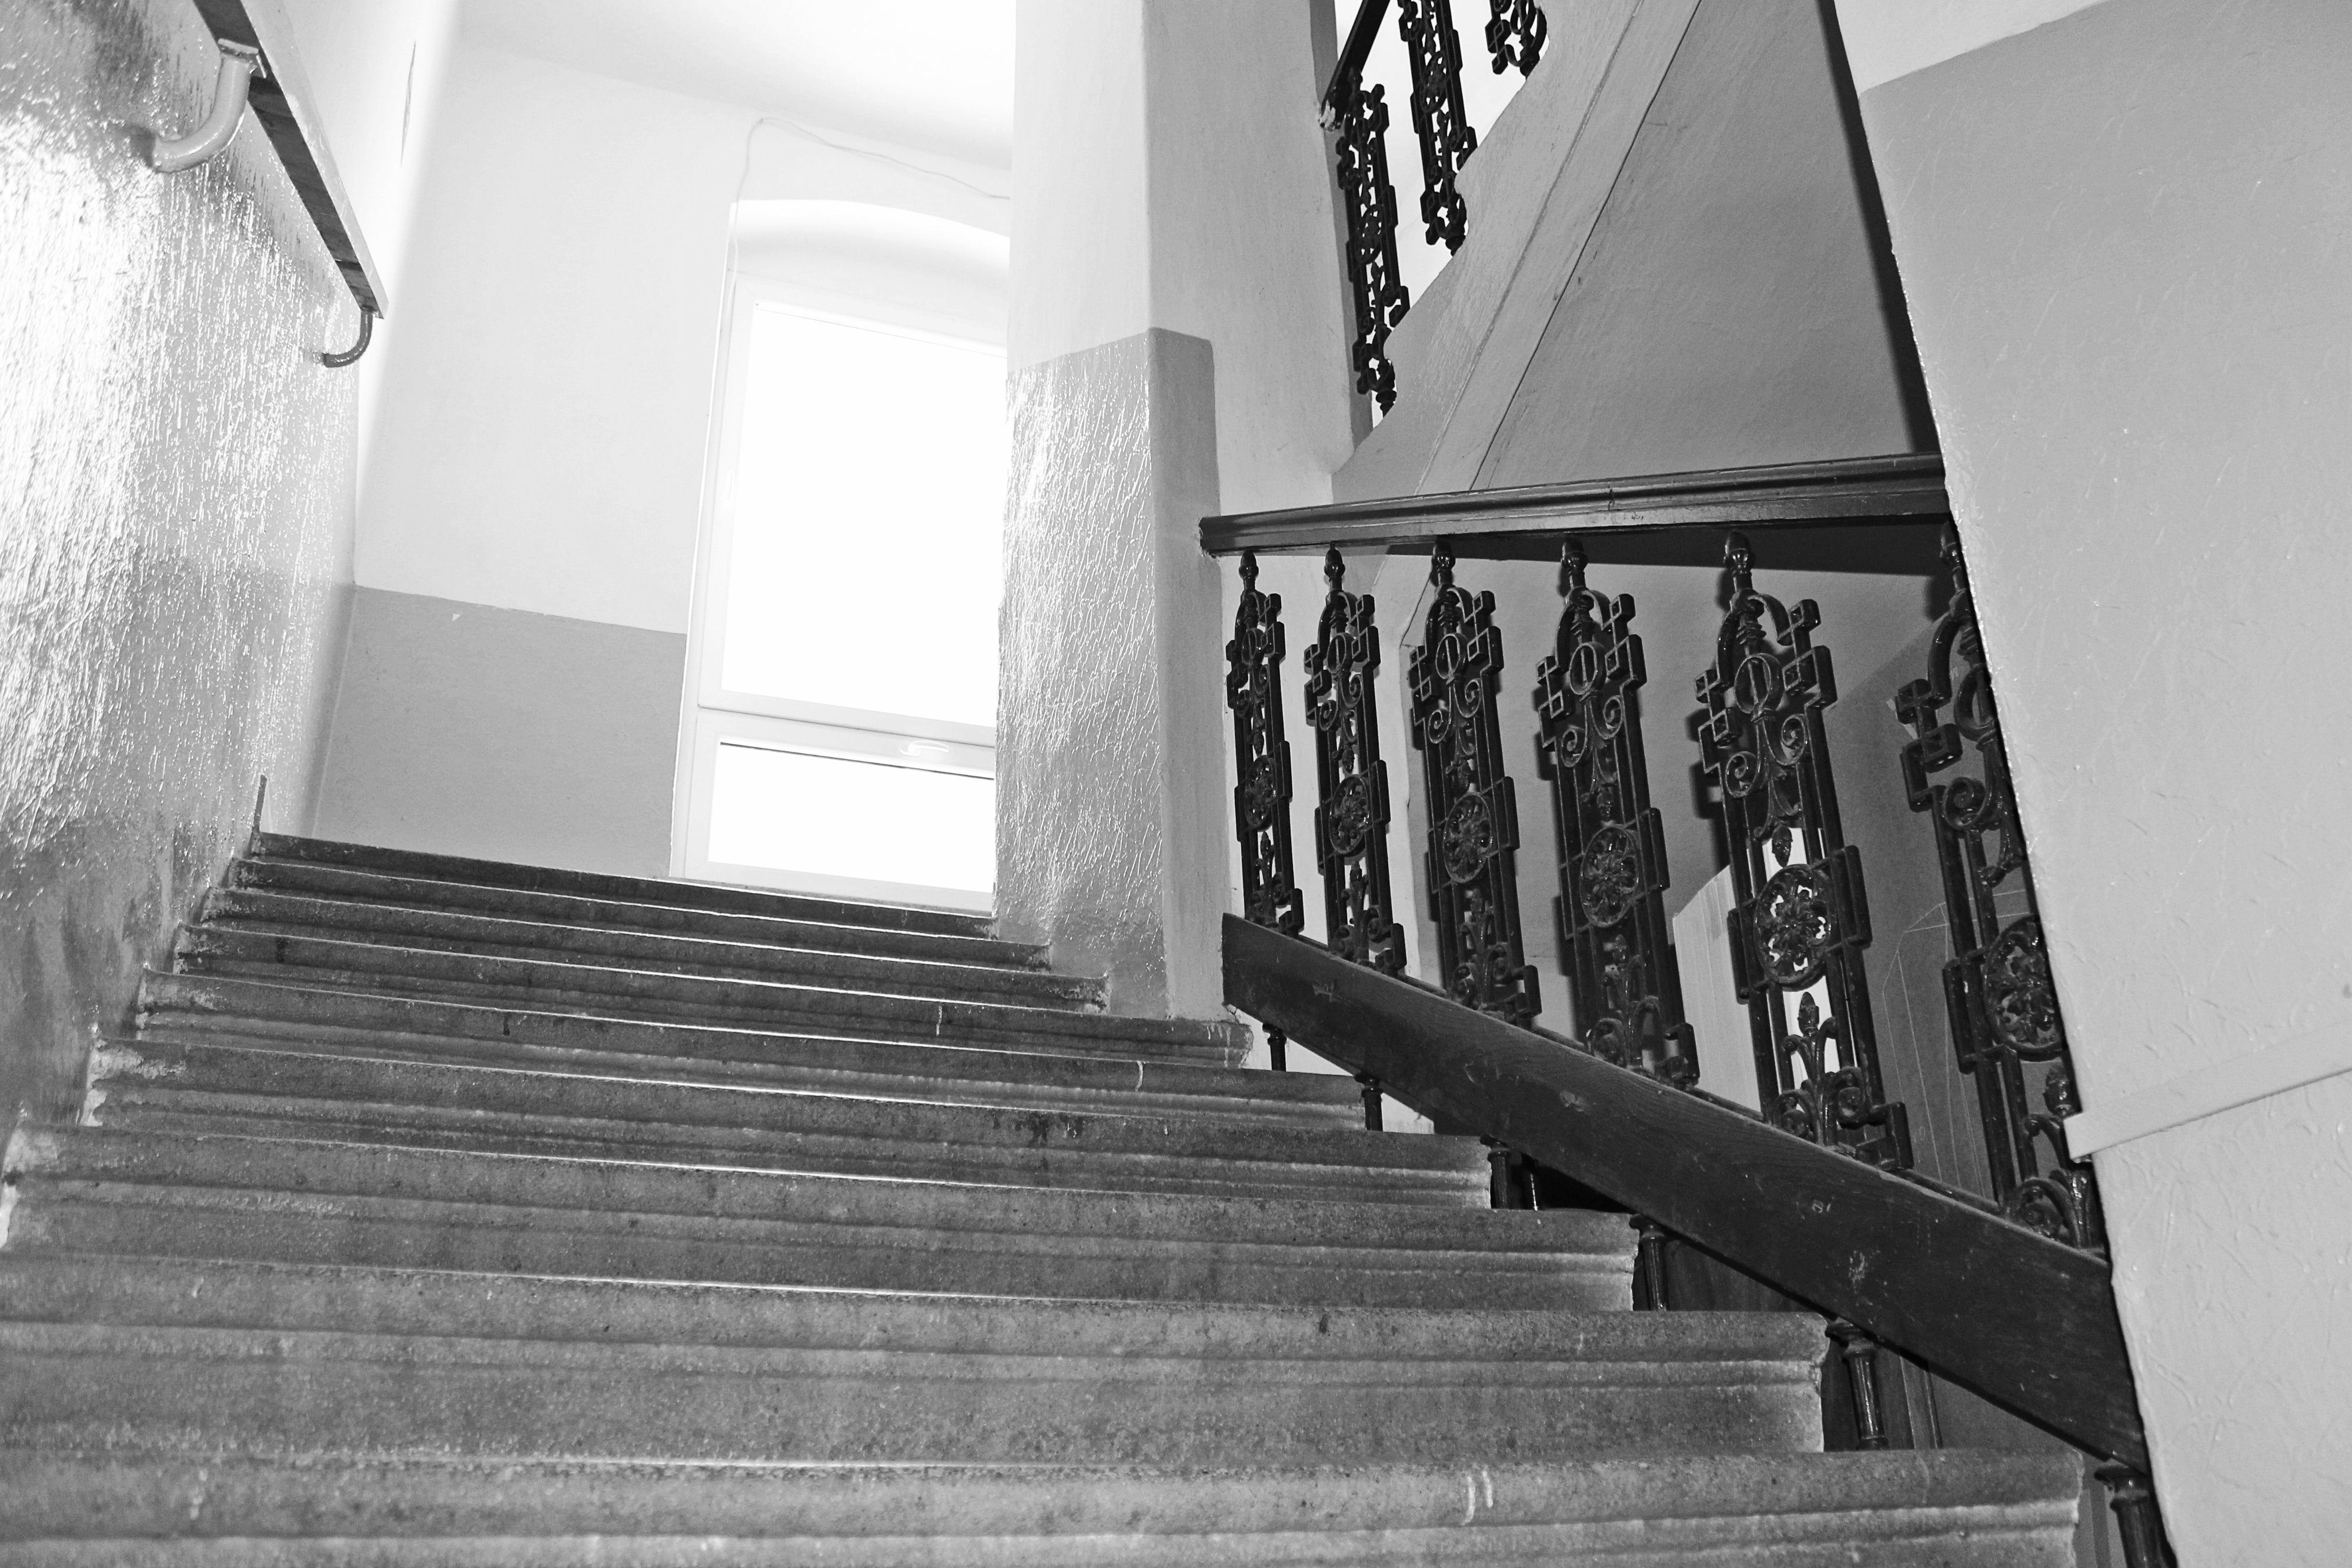
path, light, black and white, architecture, white, photography, house, window, wall, railing, hall, black, monochrome, interior design, stairs, symmetry, photograph, shape, monochrome photography